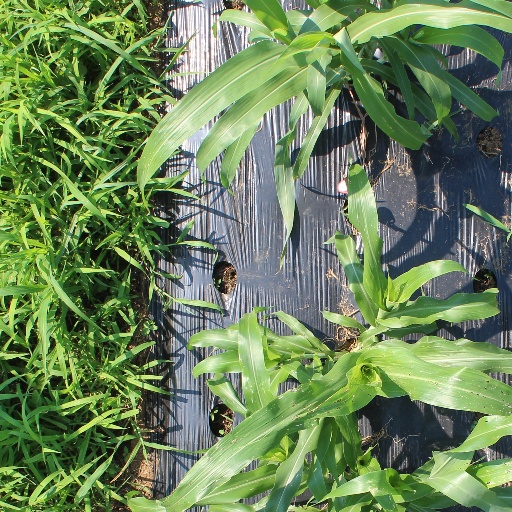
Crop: sorghum